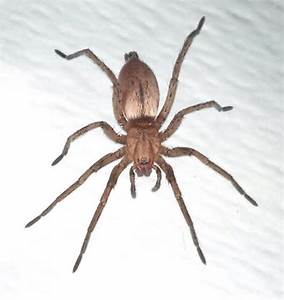
Label: spider